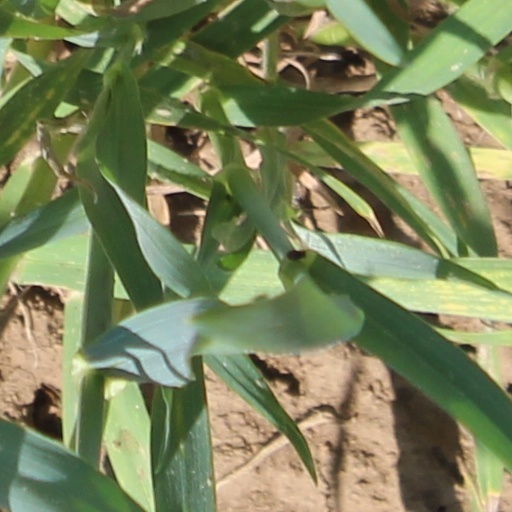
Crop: wheat